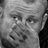
Emotion: sad